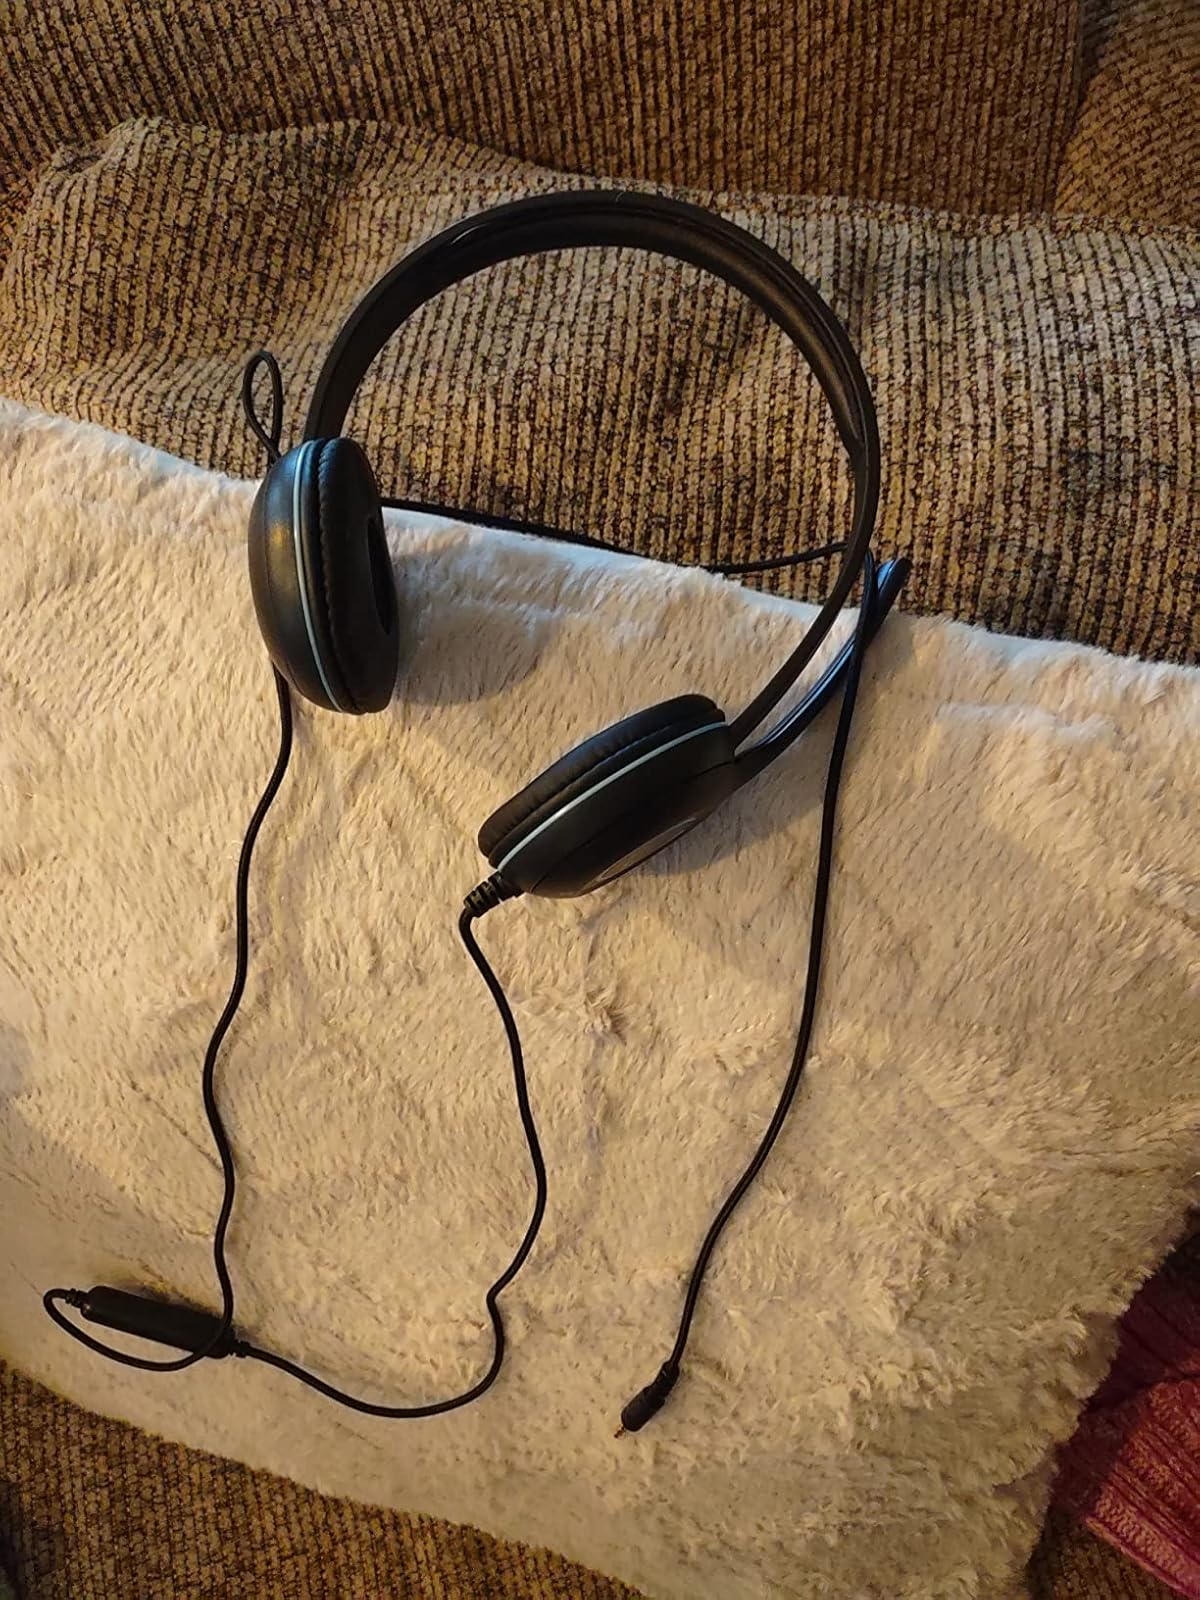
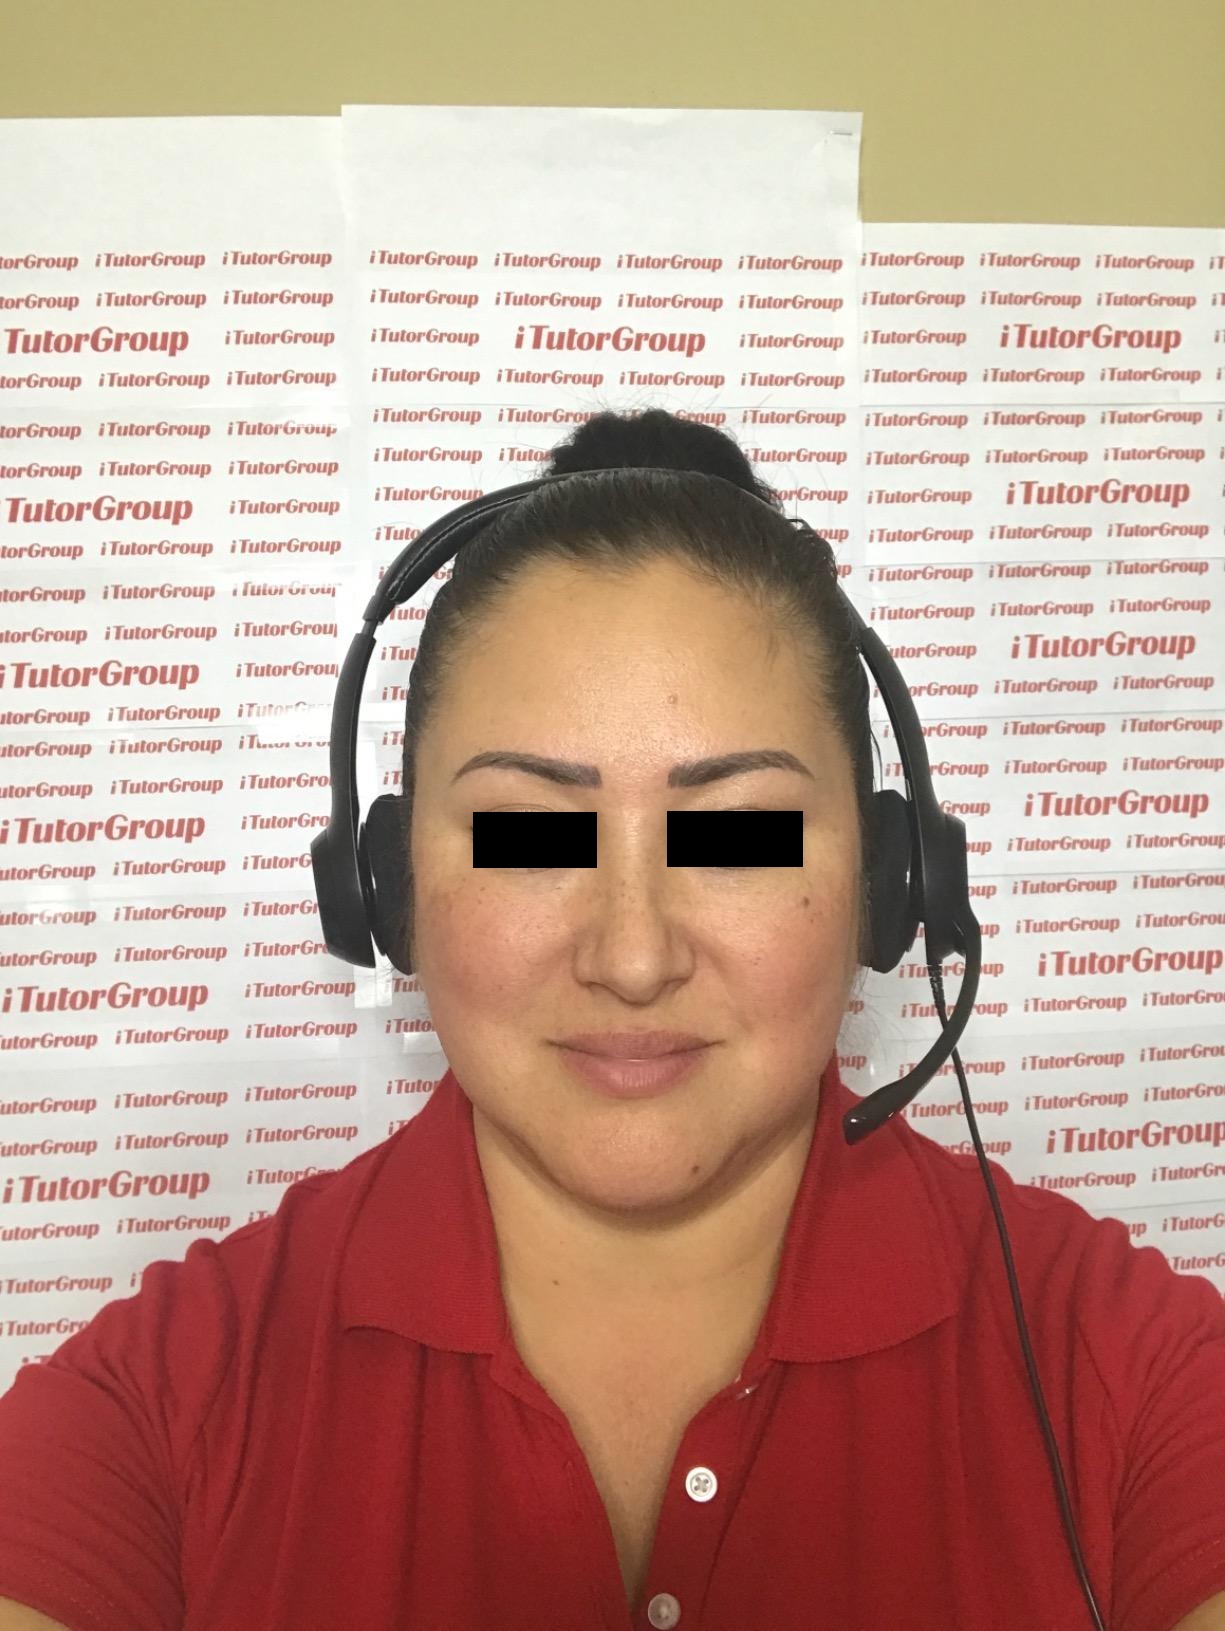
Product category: headphones
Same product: no